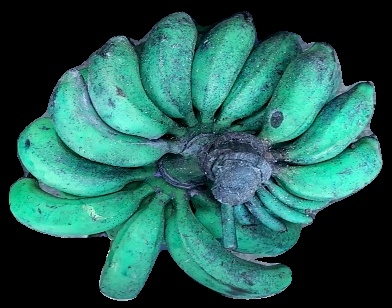
Variety: rasbale
Grade: grade3